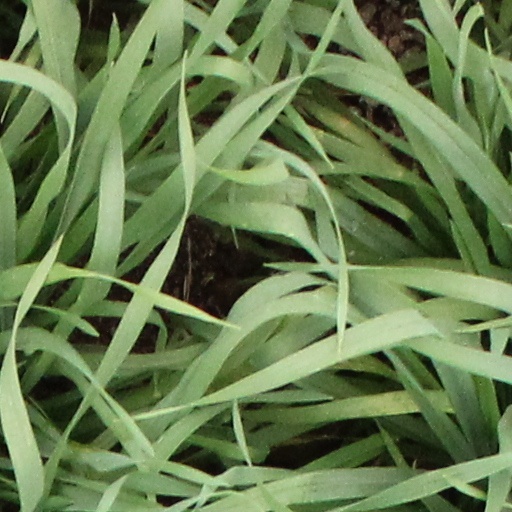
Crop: wheat